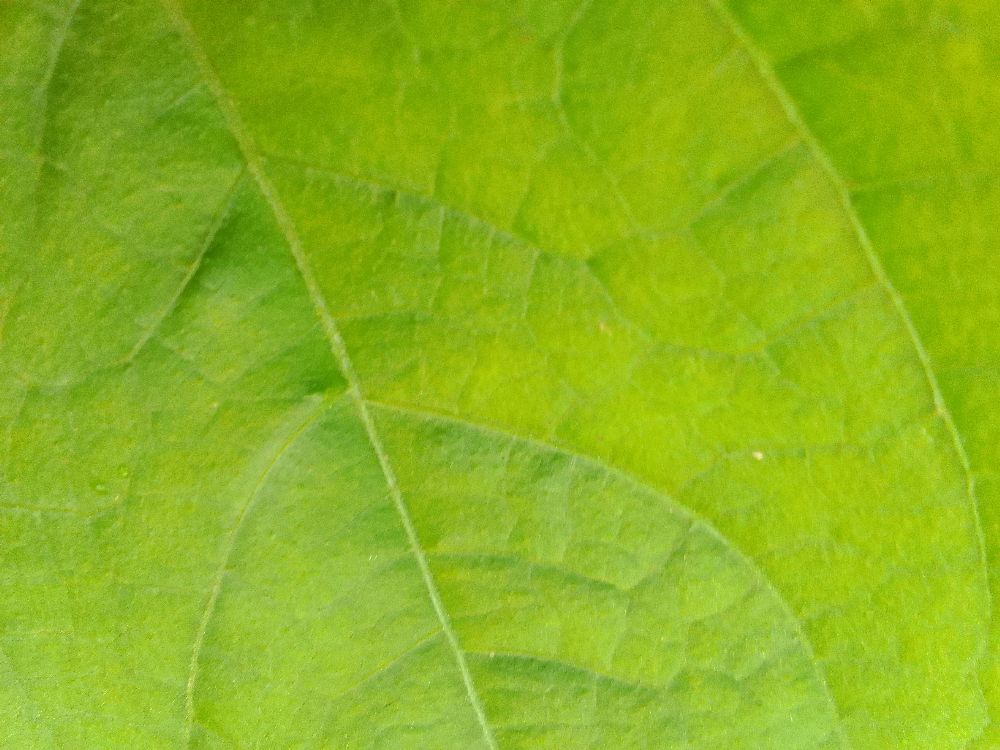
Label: healthy